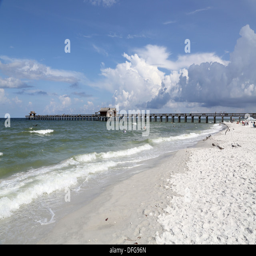
beach and pier on the coast